Barbara Frietchie (1915 film)

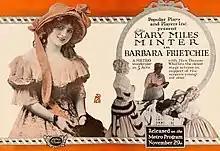
Advertisement from "Motion Picture News" (November 27, 1915)

Barbara Frietchie is a 1915 silent drama film directed by Herbert Blaché and starring Mary Miles Minter. It is based upon the 1899 play "Barbara Frietchie" by Clyde Fitch, which was in turn inspired by the John Greenleaf Whittier poem of the same name. As with many of Minter's movies, the film is thought to be a lost film.